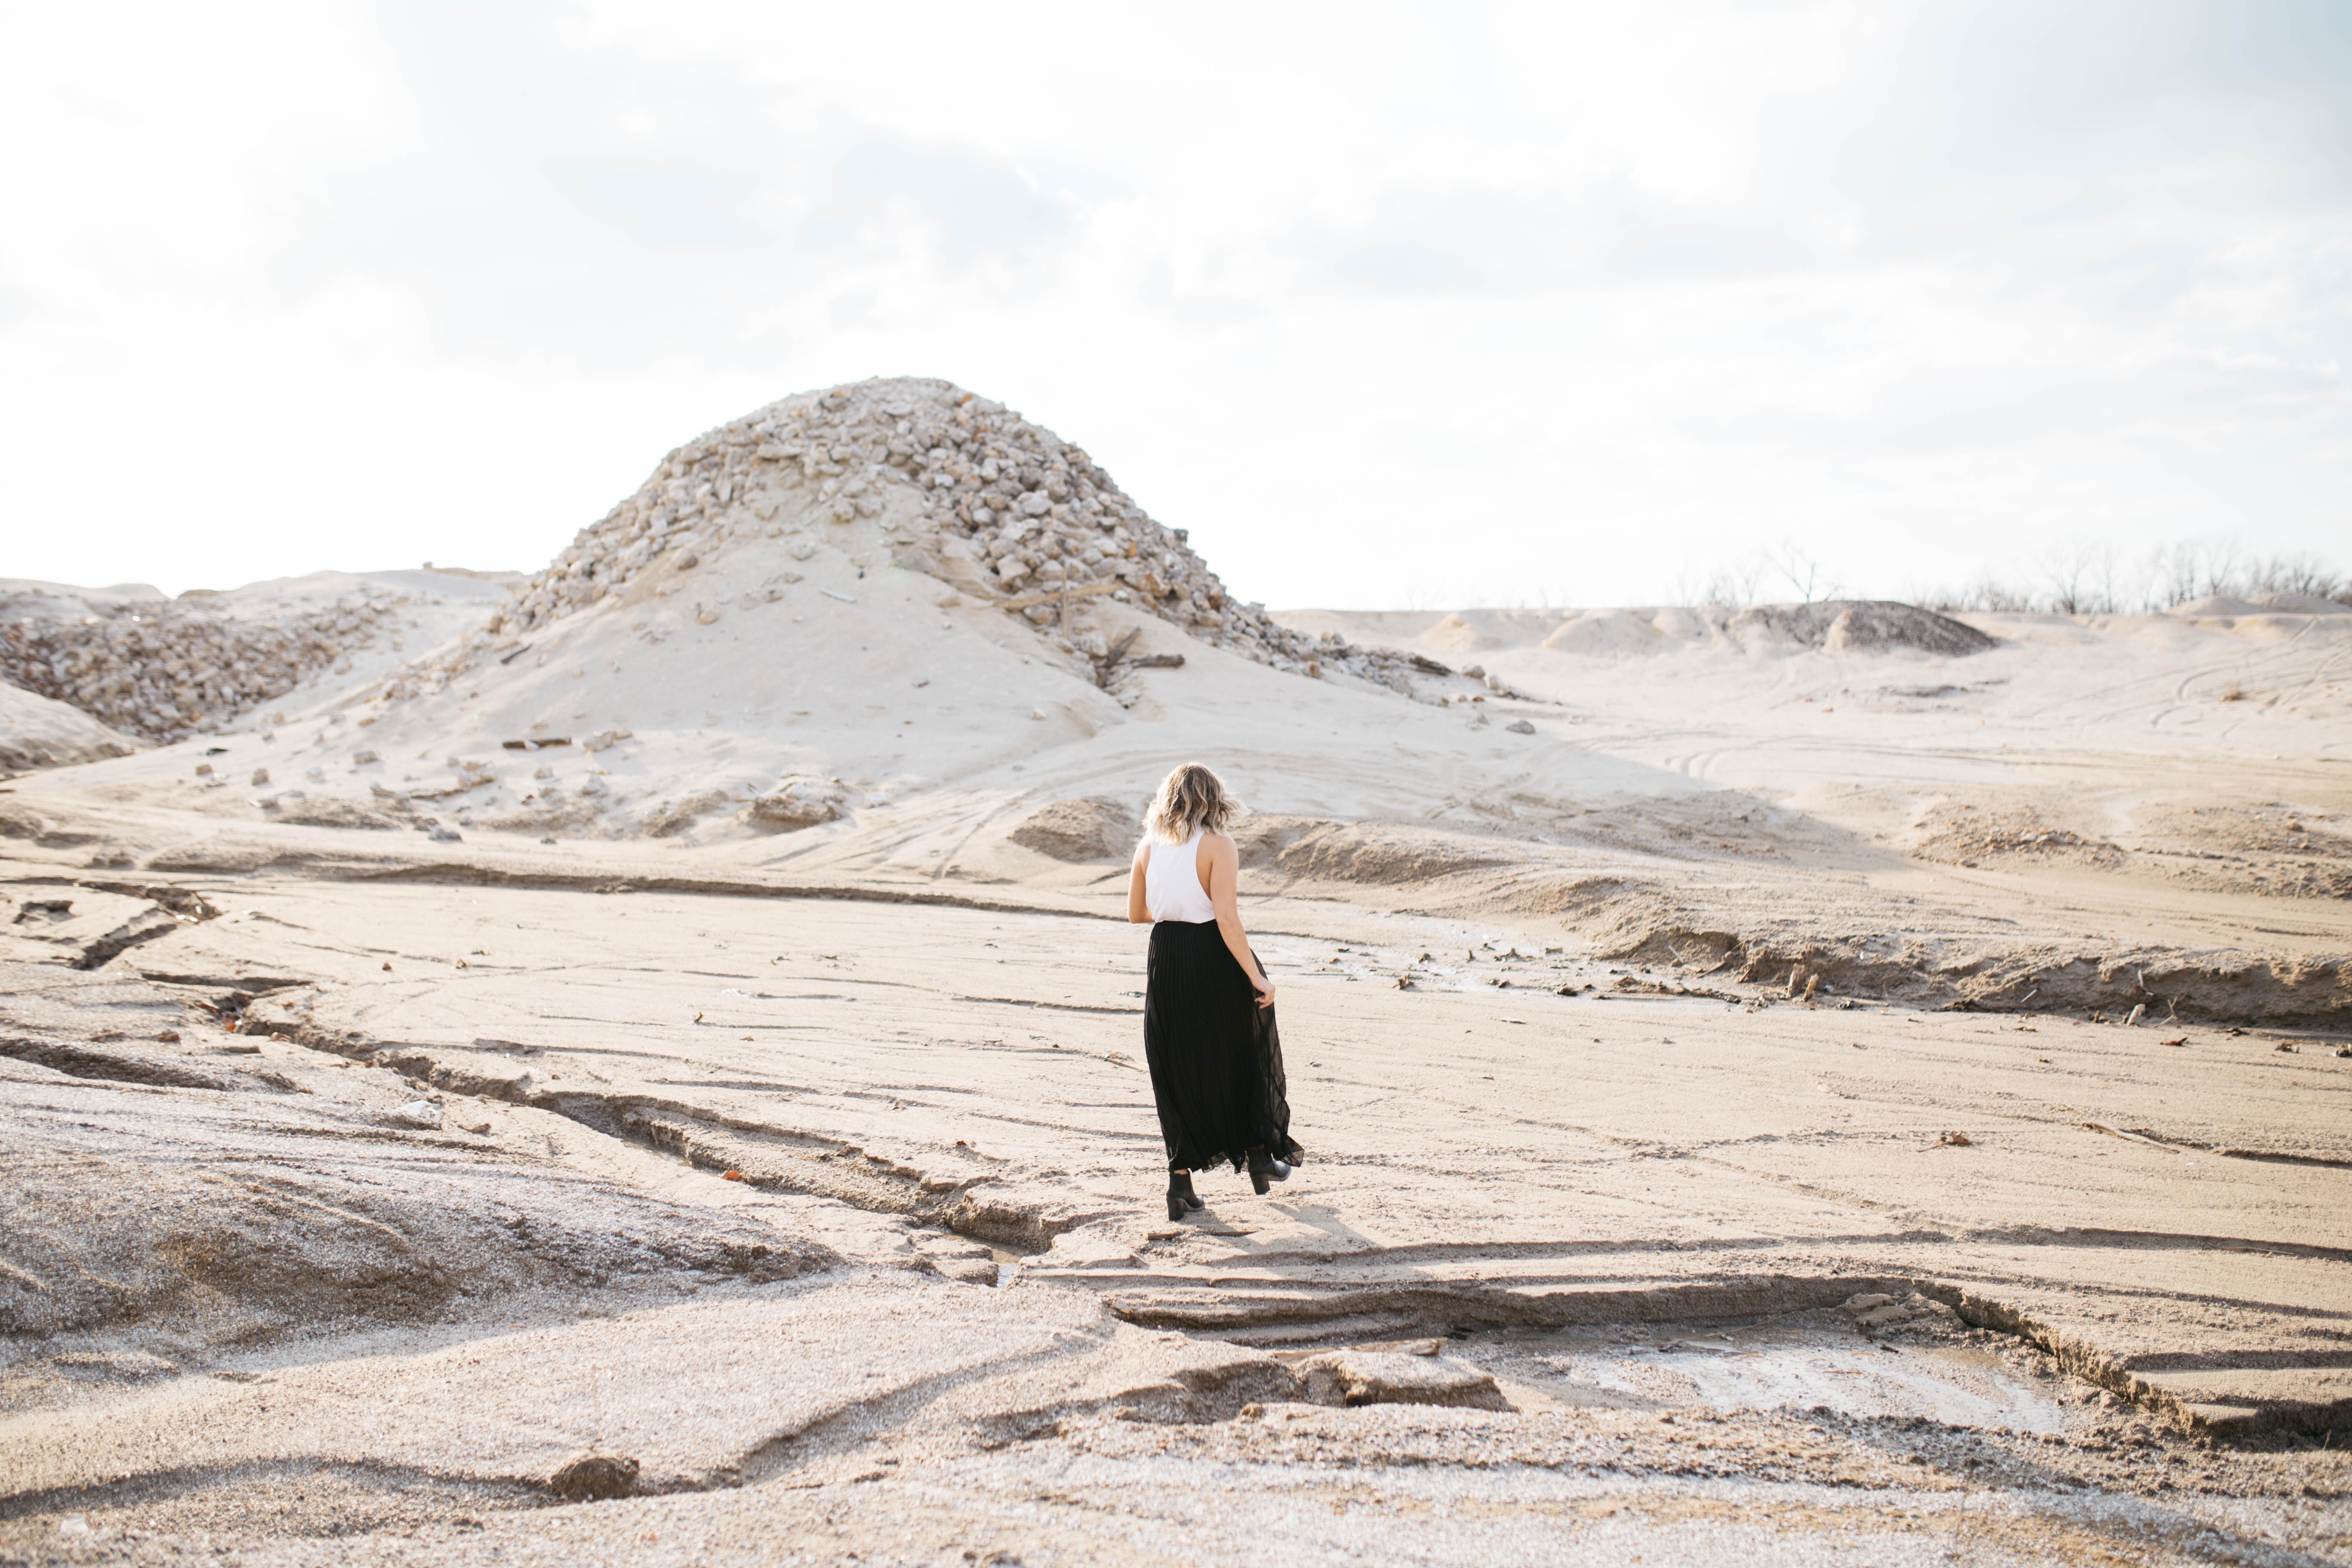
landscape, sea, coast, sand, rock, woman, desert, geology, badlands, mound, landform, natural environment